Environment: real
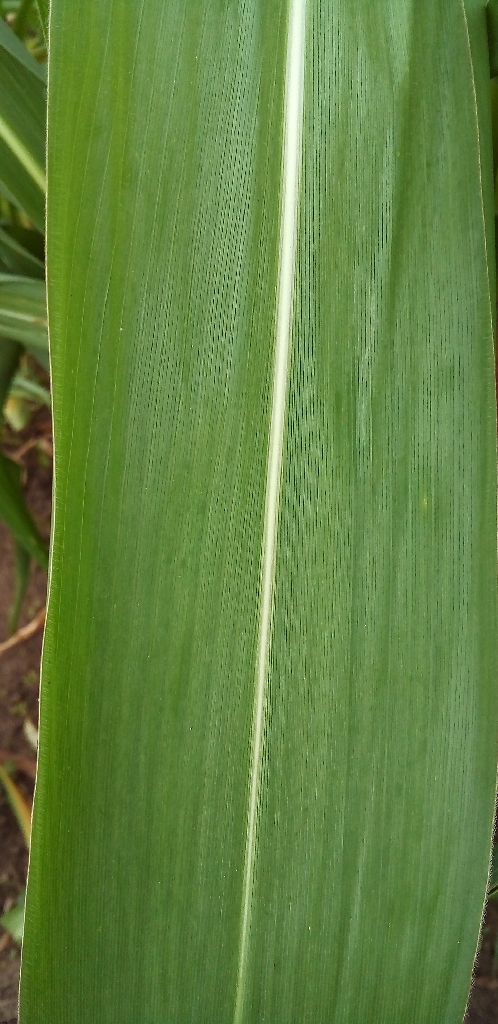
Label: healthy